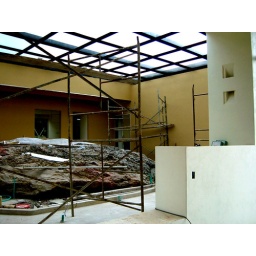
Little rock in the middle of the house